Almora

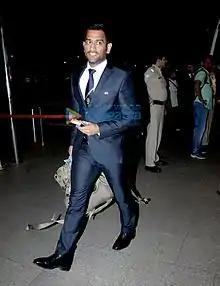
Cricketer Mahendra Singh Dhoni has ancestral roots in Almora

Almora is connected by motorable roads with major destinations of Uttarakhand state and northern India. Uttarakhand Transport Corporation runs buses from Almora bus station to major north Indian cities such as Delhi, Dehradun, Lucknow, and Chandigarh. The Government of Uttarakhand is constructing an interstate bus terminal near Lower Mall Road, which will be helpful for establishing a large tourist network in the city and to destinations in the surrounding Kumaon region. It will be the second ISBT of Uttarakhand after Dehradun. A subregional transportation office is located in Almora where vehicles are registered with the number UK-01.